Sky position (RA, Dec in degrees): 236.411, 9.058
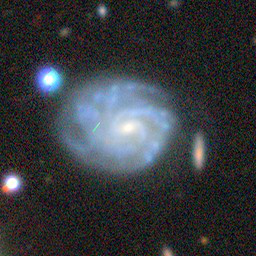
Galaxy morphology: Unbarred Tight Spiral Galaxies